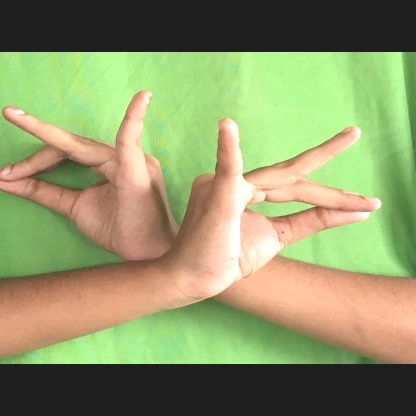
Mudra: Katakavardhana